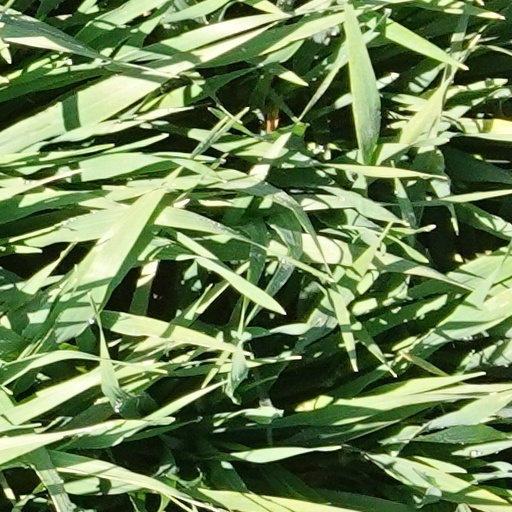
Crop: wheat